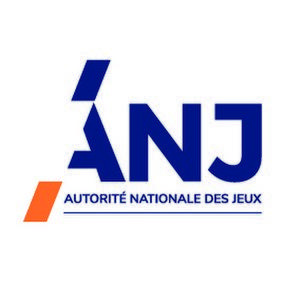
Logo de l'ANJ
En France, l’Autorité nationale des jeux est une autorité administrative indépendante, chargée de la régulation des paris sportifs et des jeux d'argent et de hasard, qui relevaient autrefois du monopole de l’État. Les ouvertures à la concurrence en 2010 et 2020 ont nécessité la création de cette autorité.